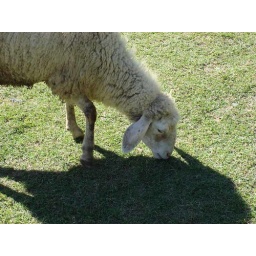
FUZZY SHEEP. Cattle and sheep seemed fed with grass here, unlike in Bombay, where plastic bags and newspapers are preferred